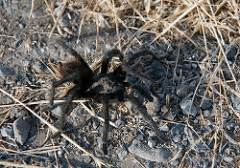
Label: spider